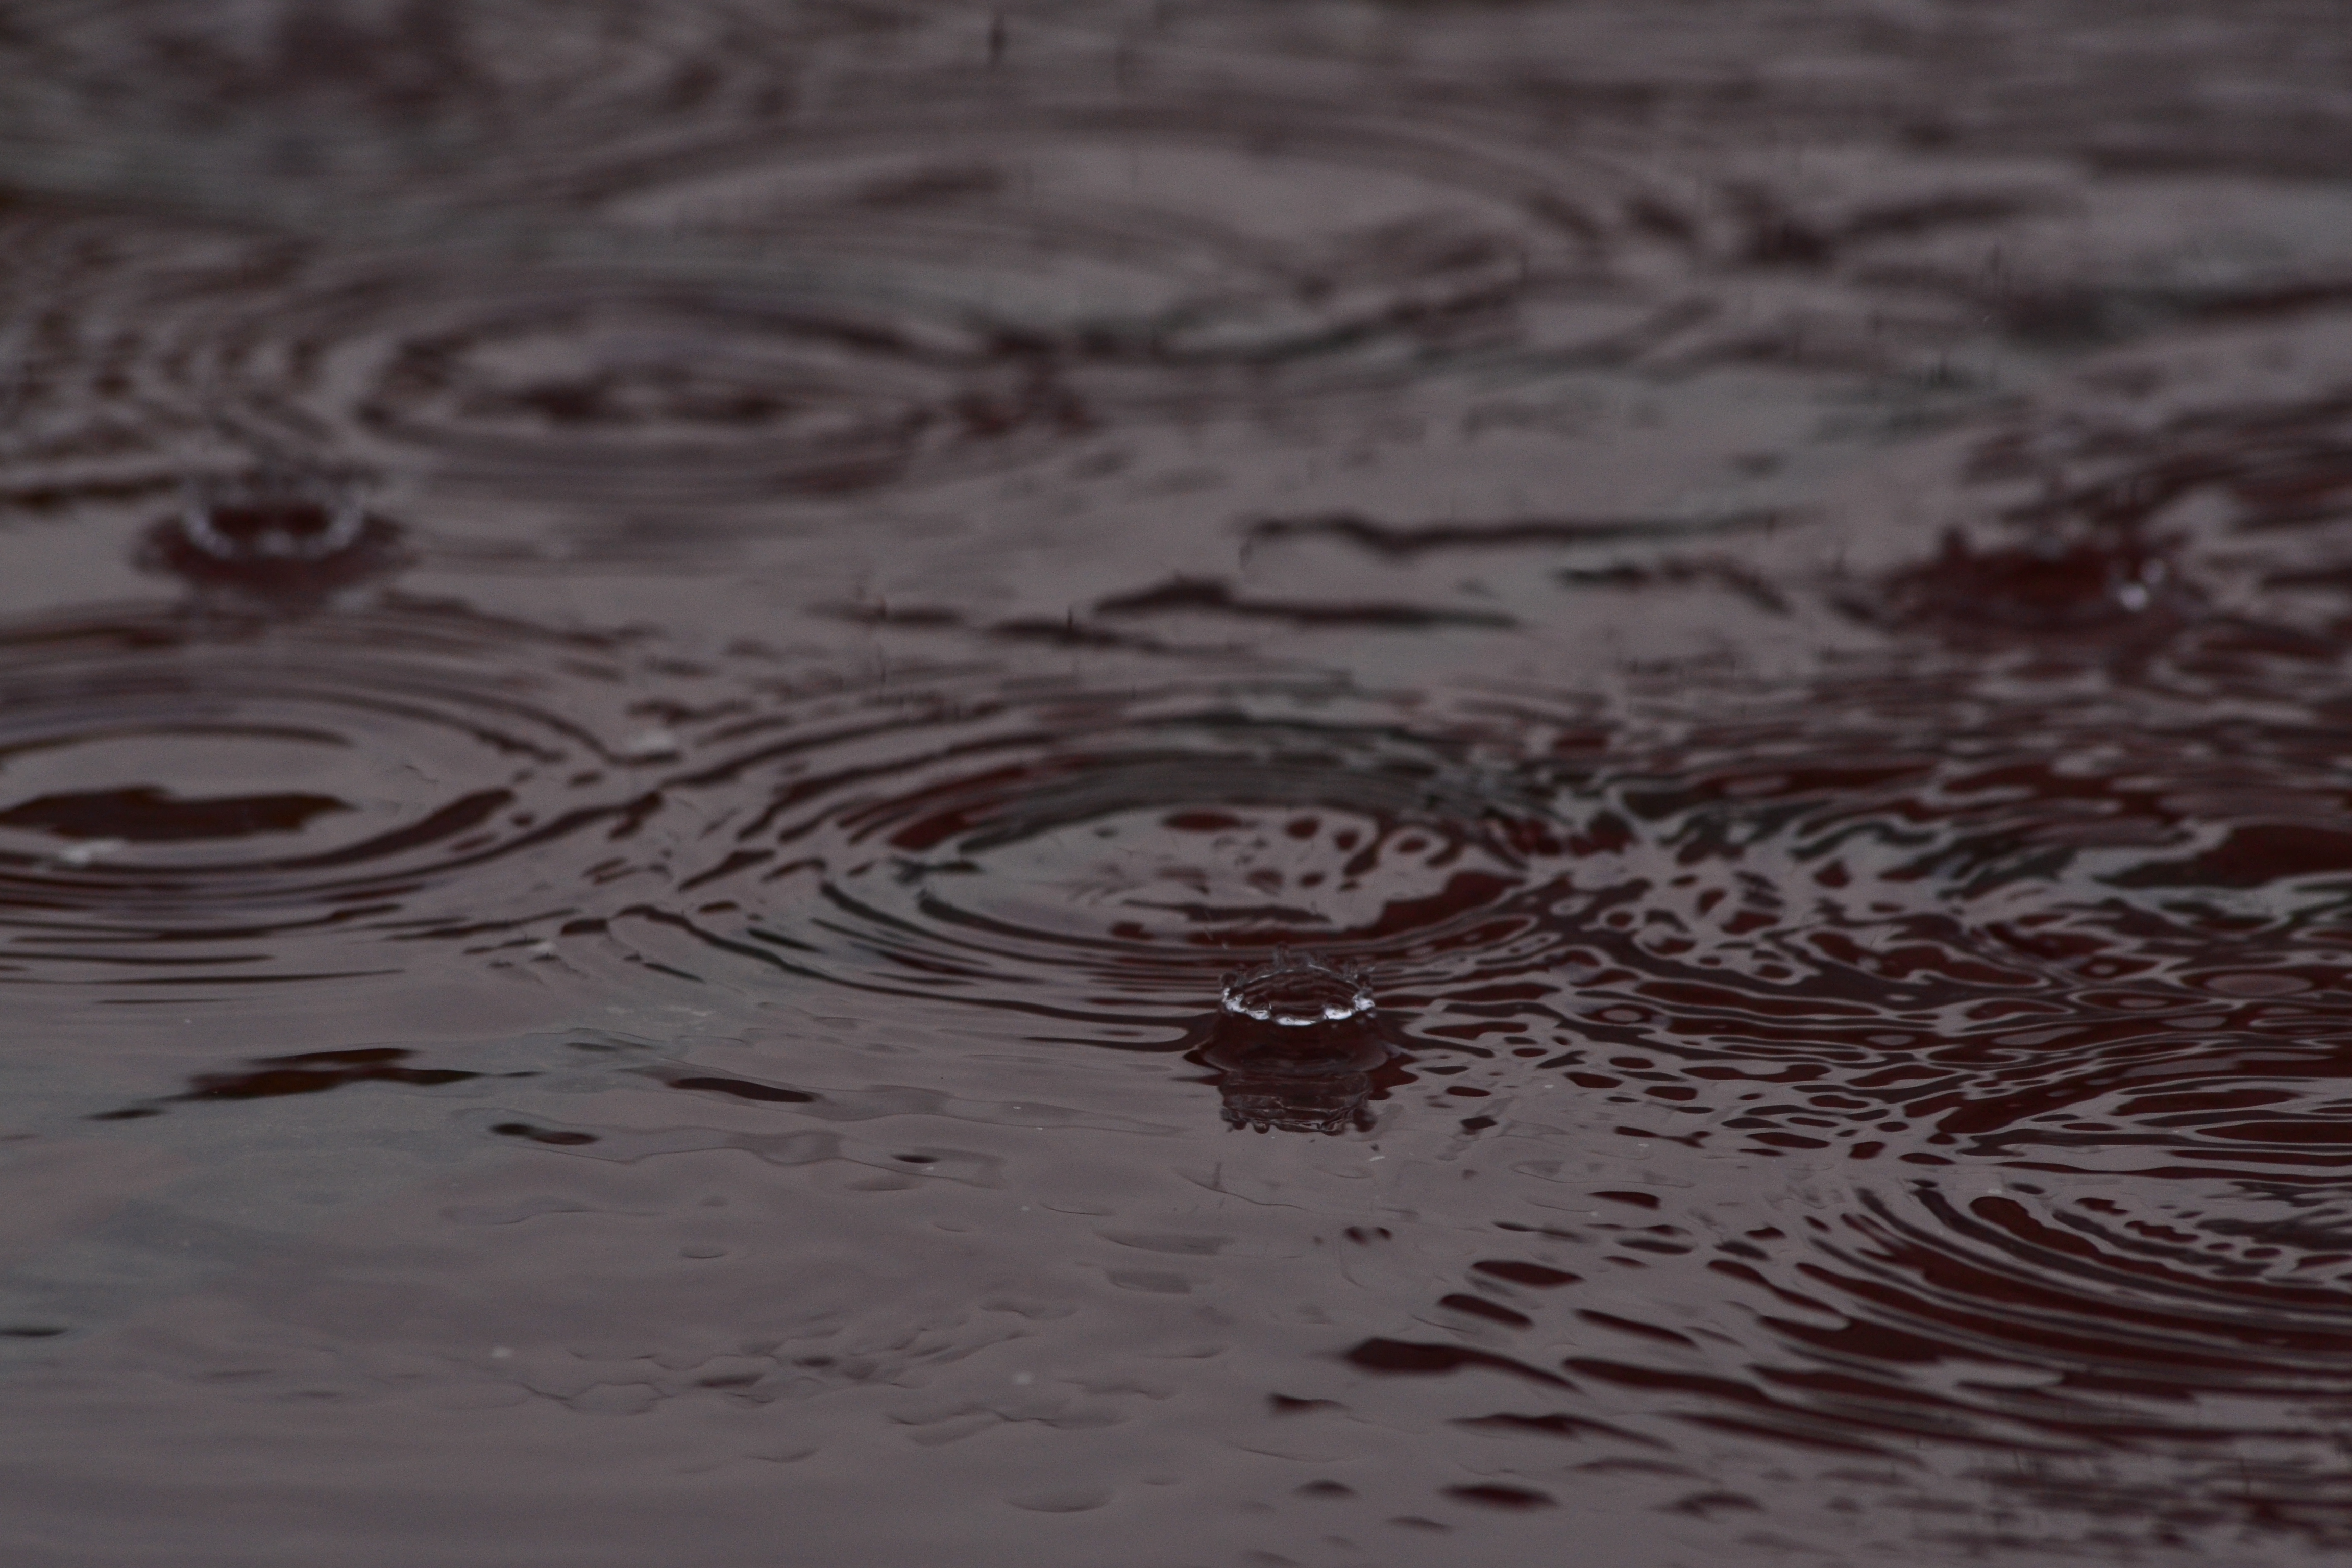
ripple, rain, water, reflection, water resources, wave